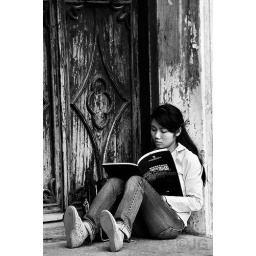
A girl reading in a design book at the St. Joseph church in Hanoi.